IRT Powerhouse

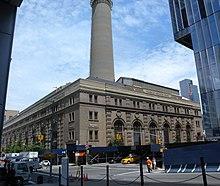
Seen from 58th Street

Soon after buying the transit power plants, Con Ed launched a modernization program for them. The 59th Street plant was soon completely overhauled, becoming a plant for the New York City steam system. Barges delivered oil to the nearby Pier 98 by barge; the oil was used to power the former IRT Powerhouse. In 1960, Con Ed shut down the old low-pressure boilers and installed modern high-pressure boilers. Interconnections were established between the IRT Powerhouse and other transit and Con Ed plants. The labor force was reduced from 1,200 to less than 700, and topping turbines were installed. In 1962, more high-pressure units were activated to replace the low-pressure boilers. This was followed in 1966 by the installation of two boilers and a turbo-generator, as well as the replacement of the western four chimneys with a single tall smokestack. By 1968, the 59th Street plant was exclusively using oil and gas for fuel consumption.